Bernie Krause

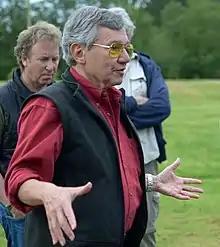
Krause in 2013

Bernard L. Krause (born December 8, 1938) is an American musician and soundscape ecologist. In 1968, he founded Wild Sanctuary, an organization dedicated to the recording and archiving of natural soundscapes. Krause is an author, a bio-acoustician, a speaker, and natural sound artist who coined the terms geophony, biophony, and anthropophony.